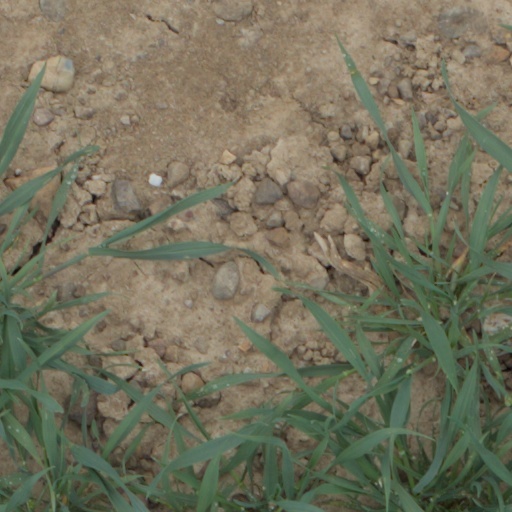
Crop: wheat